Jimmy Connors Pro Tennis Tour

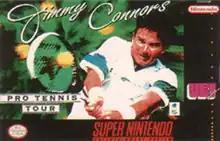
North American cover art

Jimmy Connors Pro Tennis Tour is a video game developed by Blue Byte and published by Ubisoft and released in December 1992 for the Super Nintendo Entertainment System. It is the third game in the "Pro Tennis Tour" series developed by Blue Byte. It follows 1989's "Pro Tennis Tour" and 1991's "Pro Tennis Tour 2". An 8-bit console version, "Jimmy Connors Tennis", was developed by NMS Software and released in 1993.